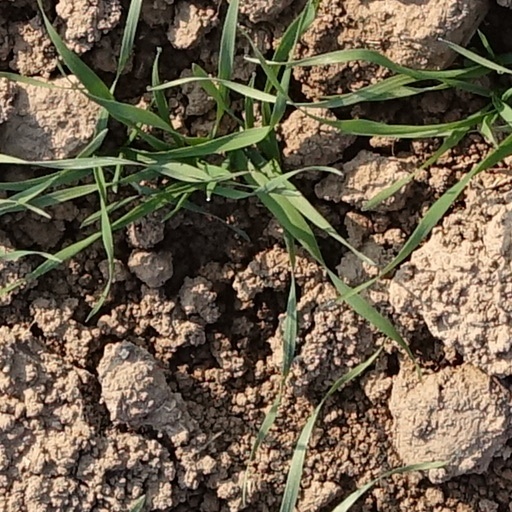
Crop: wheat